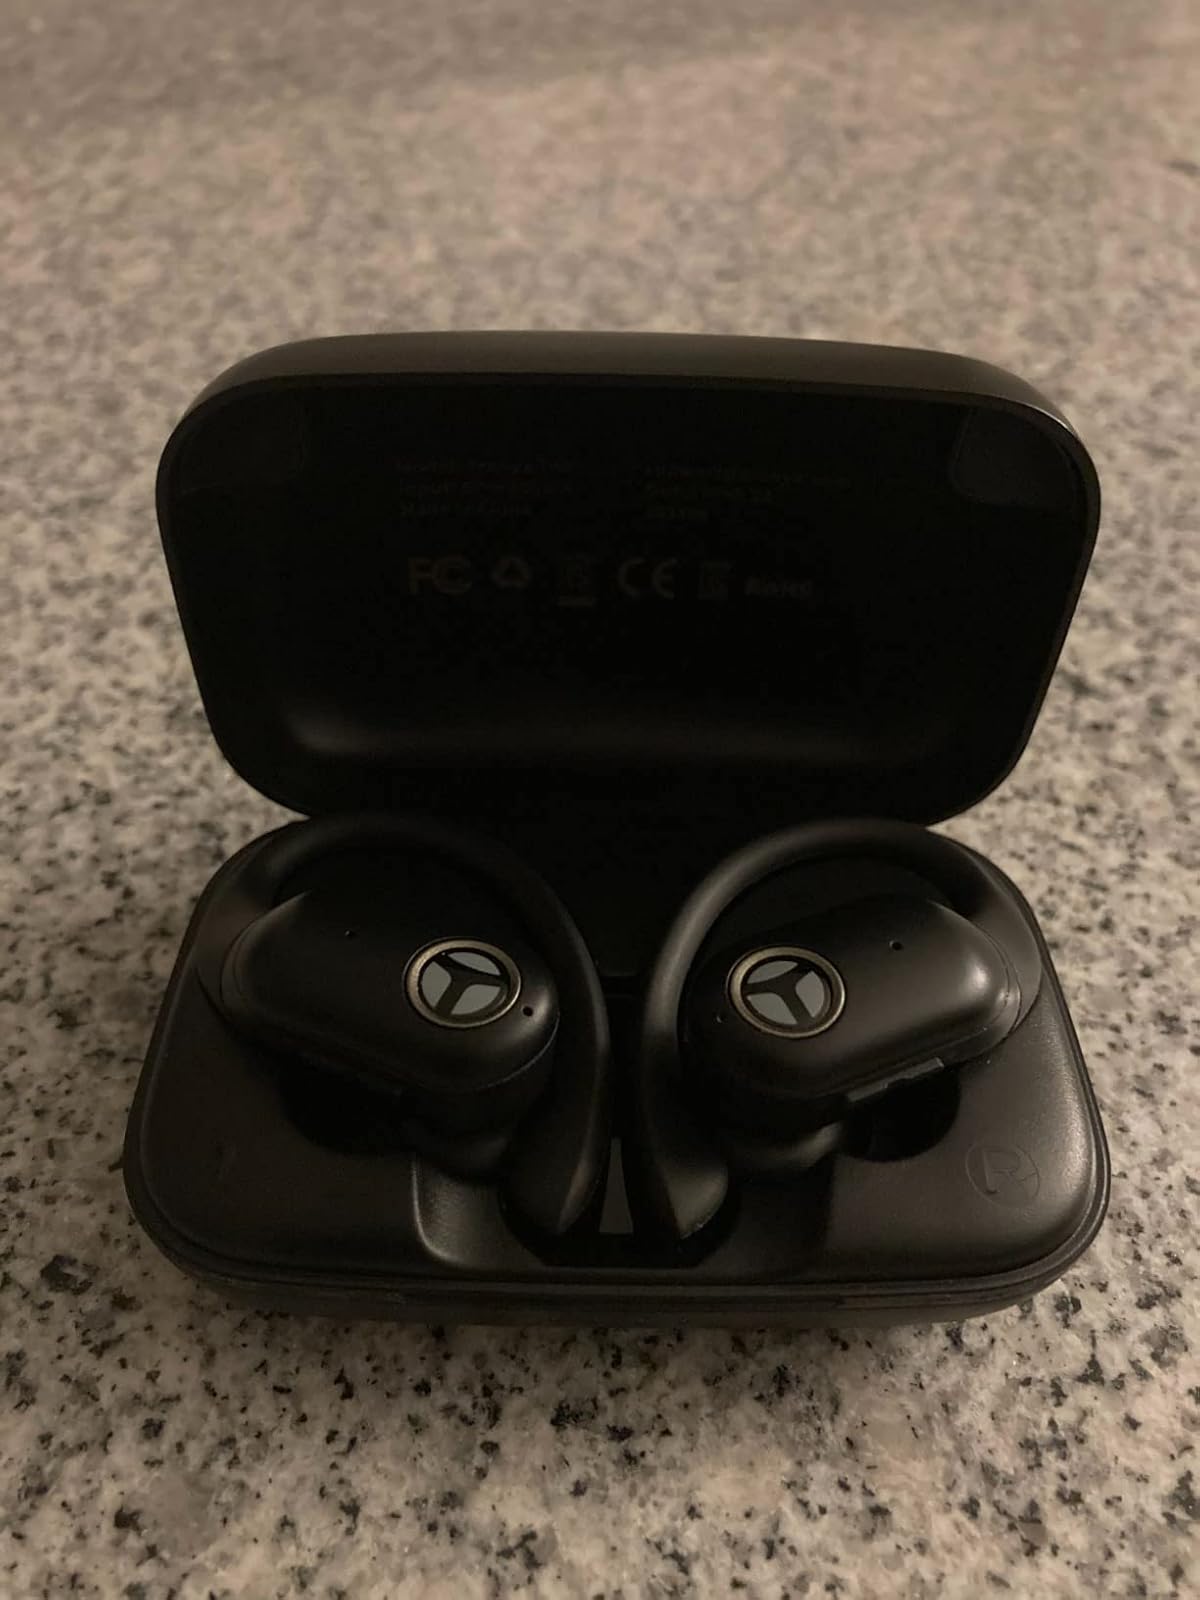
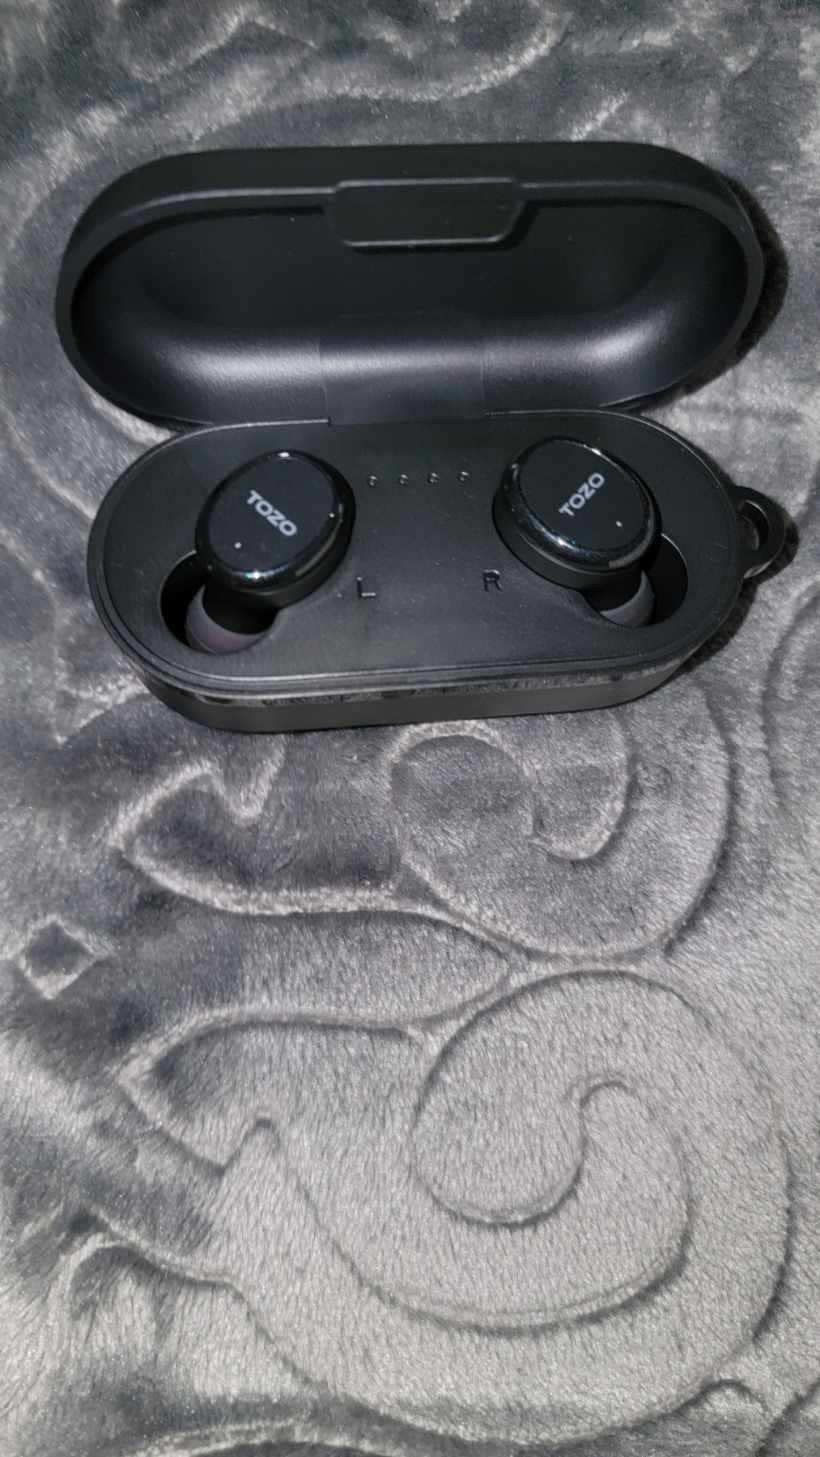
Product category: earbuds
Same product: no